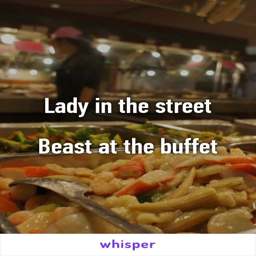
lady in the street beast at the buffet